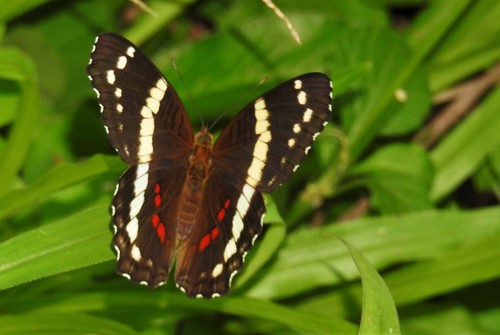
Scientific name: Anartia fatima
Common name: Banded peacock
Family: Nymphalidae
Order: Lepidoptera
Pollinator type: Primary pollinator
Habitat: Open areas and gardens
Geographic range: South America
Conservation status: Least Concern